Three Equals for four trombones, WoO 30

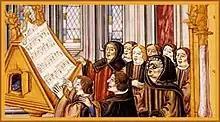
Johannes Ockeghem. Detail of 16th century painting.

Equal-voiced music, written for a specific restricted range of voices was developed through the Middle Ages and continues to be composed. The names used during the 14th to 16th centuries to describe the various voice parts have become part of the modern vocabulary of music, both vocal and instrumental.